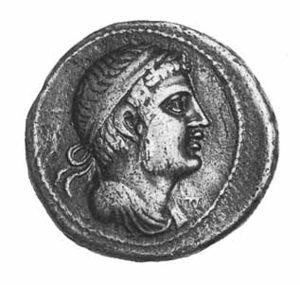
Vermina était le dernier roi Massæsyles, et le fils de Syphax. Il est mentionné, pour la première fois, en 204 av. J-.C., comme successeur de son père alors en guerre contre Massinissa, roi des Massyles.